Nicolas Isimat-Mirin

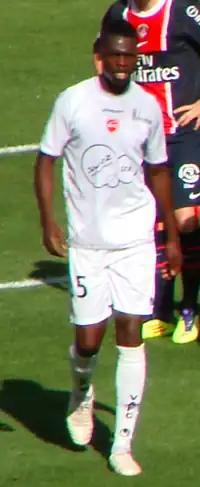
Isimat-Mirin playing for Valenciennes in 2011.

After his departure from Clairefontaine, Isimat-Mirin joined Rennes and spent two seasons at the club before transferring to Valenciennes in 2009. He spent the 2009–10 season playing on the club's Championnat de France amateur 2 team. Isimat-Mirin's progress led to him being called up to Valenciennes’ first team, appearing as an unused substitute against Bordeaux on 28 April 2010.